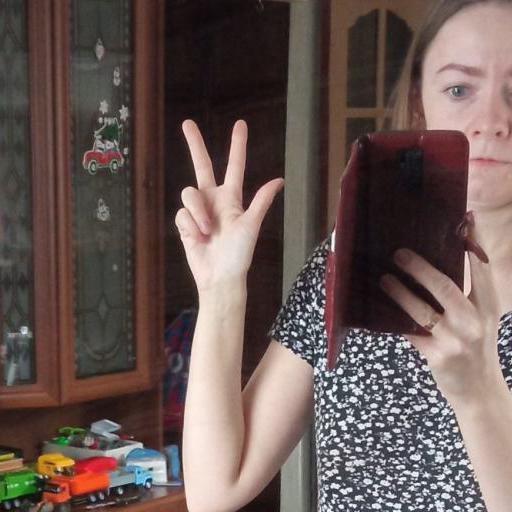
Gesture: three2